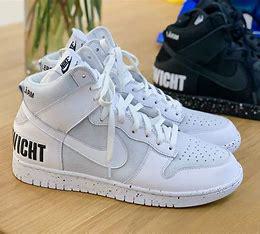
Brand: Nike
Model: Undercover